Claude Ewing Rusk

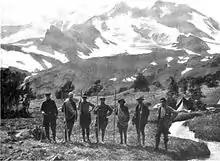
Cascadians Climbing Party on the east side of Adams after the ascent. Left to Right: Richardson, Starcher, Truitt, Williams, Whitmore, Coursen, Rusk

In 1921, in addition to climbing Mount Stuart, Rusk and a group from the Cascadians went on an expedition to Mount Adams. This expedition had as its primary goal to climb the "Great East Side" of Adams. They made their base camp in Avalanche Valley. Fifteen members of the Cascadians completed a climb up the south side of the mountain. However, the main climb was the ascent up the east side led by Rusk. The rest of those in this group were Edgar E. Coursen, Wayne Richardson, Clarence Truitt, Rolland Whitmore, Robert E. Williams, and Clarence Starcher. The route was very difficult for the climbing equipment that they had available, which was limited to two Swiss ice-axes, five alpenstocks, rope, and hobnailed boots. Their route took them up the Rusk Glacier to the base of the Battlement Ridge, up onto Battlement Ridge and over The Castle, and finally, through the maze of crevasses on the vast summit ice cap. The route was very difficult and it took a great amount of time to reach The Castle and required that they bivouac for the night on the west side of The Castle next to the summit ice cap. The route also made it clear that there was to be no easy retreat. The whole party completed the climb. Some climbers who had come up from the south side, who some in the Cascadians party knew, were incredulous and could not believe that they had made the climb from the east side.